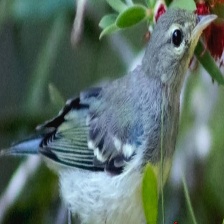
Species: CERULEAN WARBLER
Scientific name: SETOPHAGA CERULEA